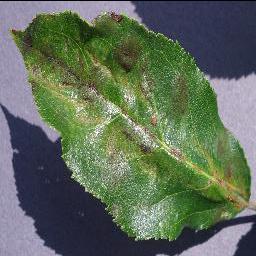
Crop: apple
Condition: scab